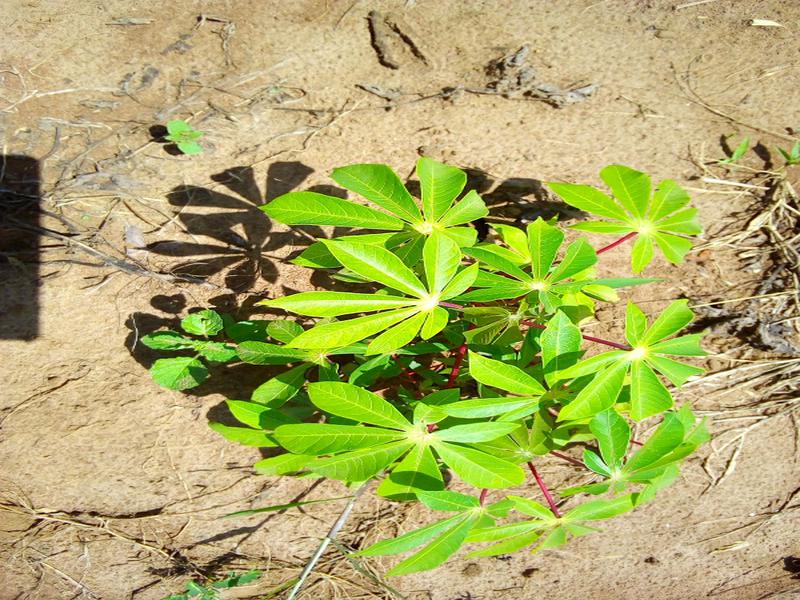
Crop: cassava
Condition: healthy